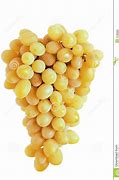
Label: Grapes